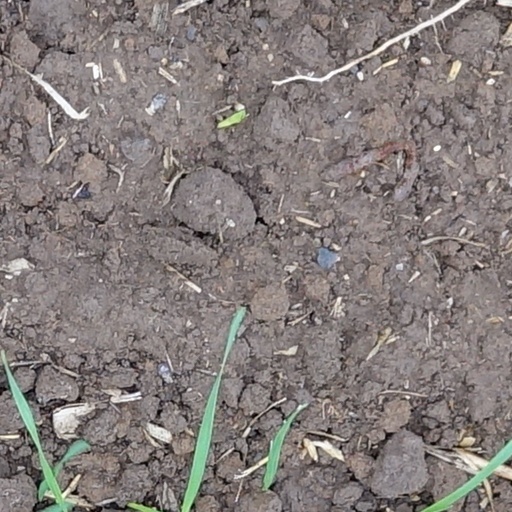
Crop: wheat